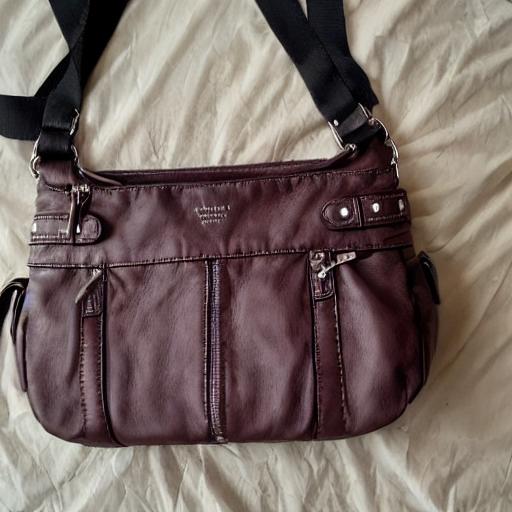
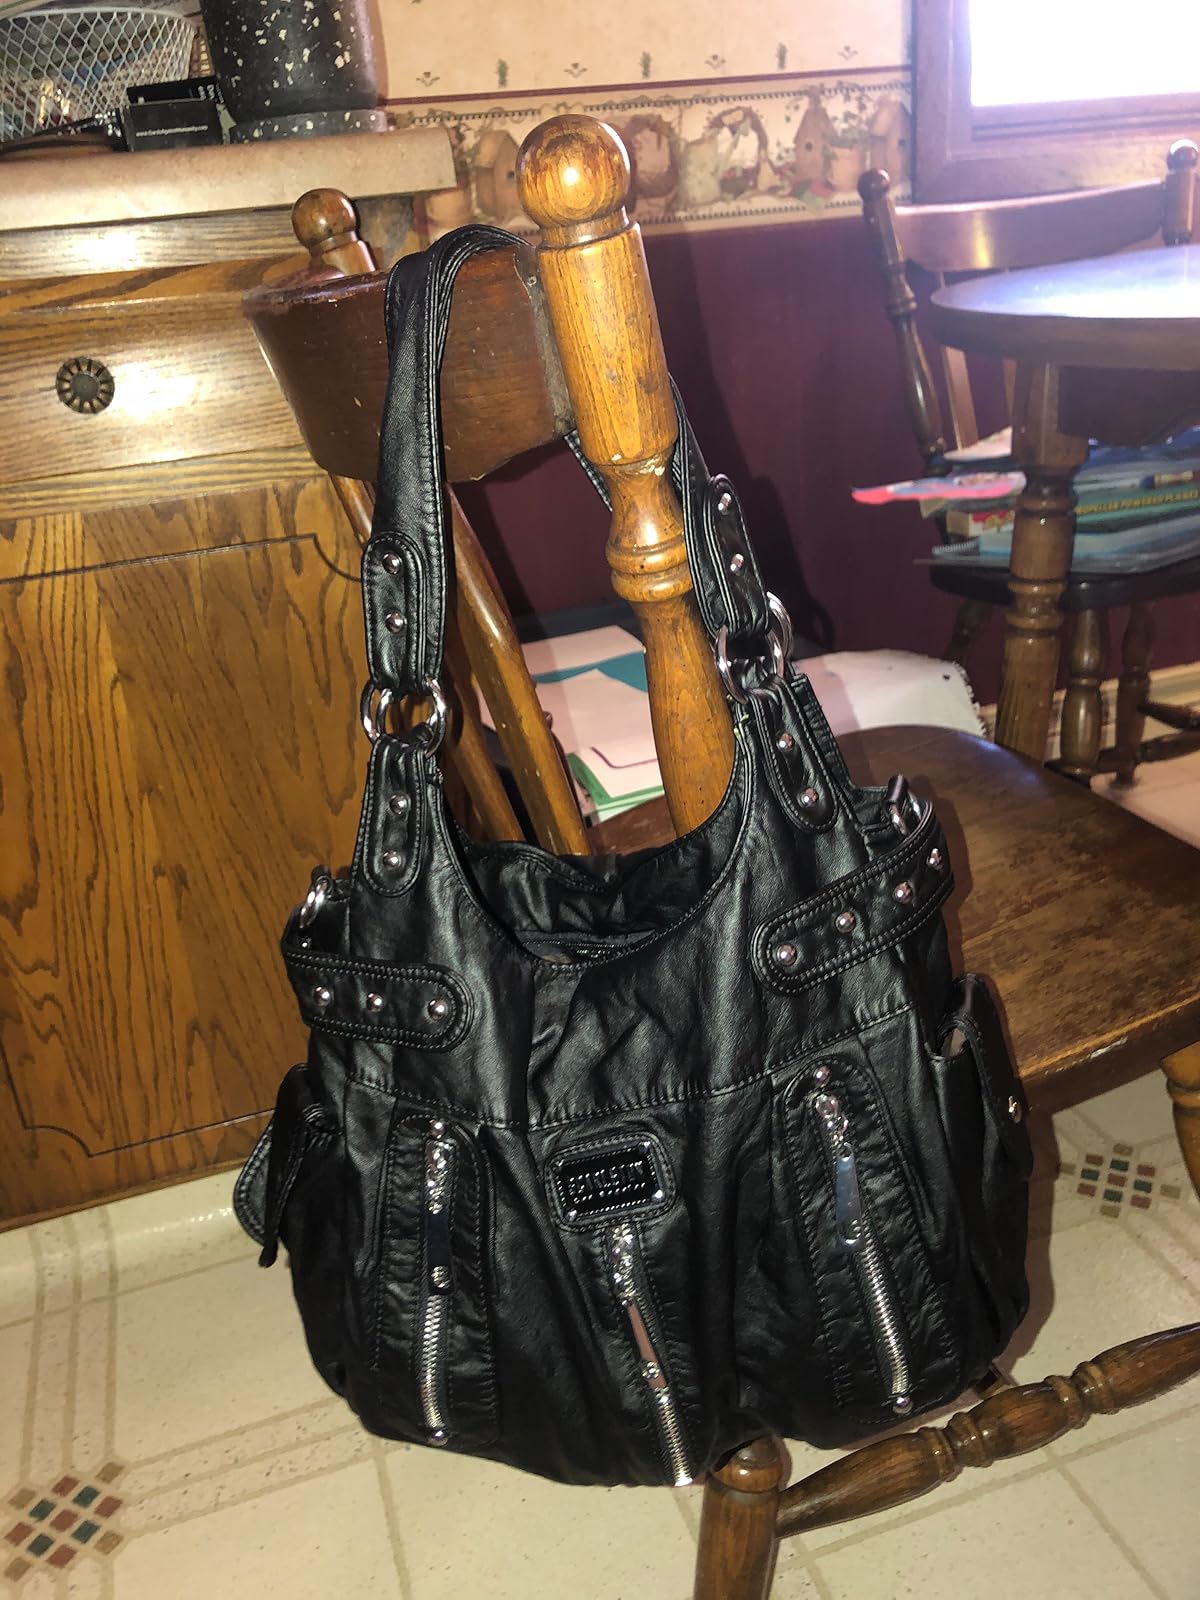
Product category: accessories_handbag
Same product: no